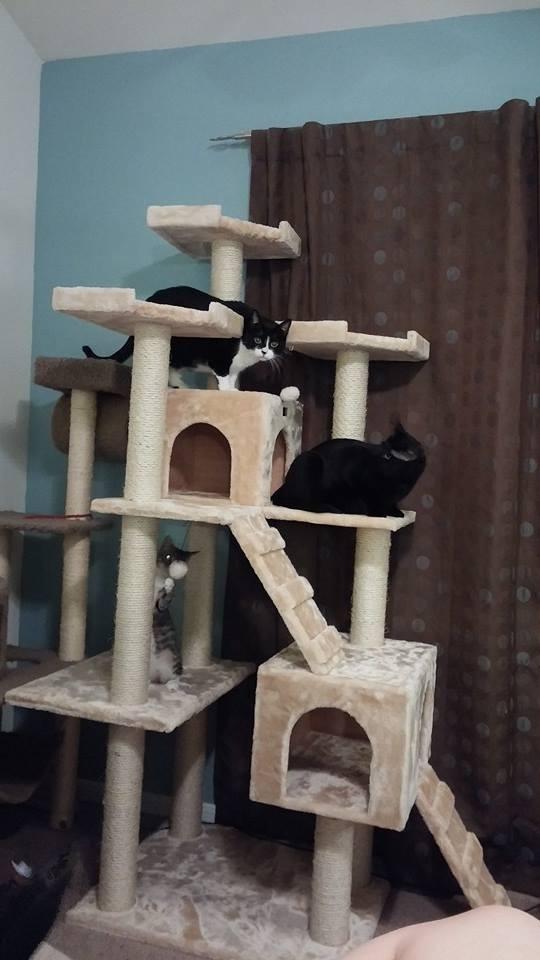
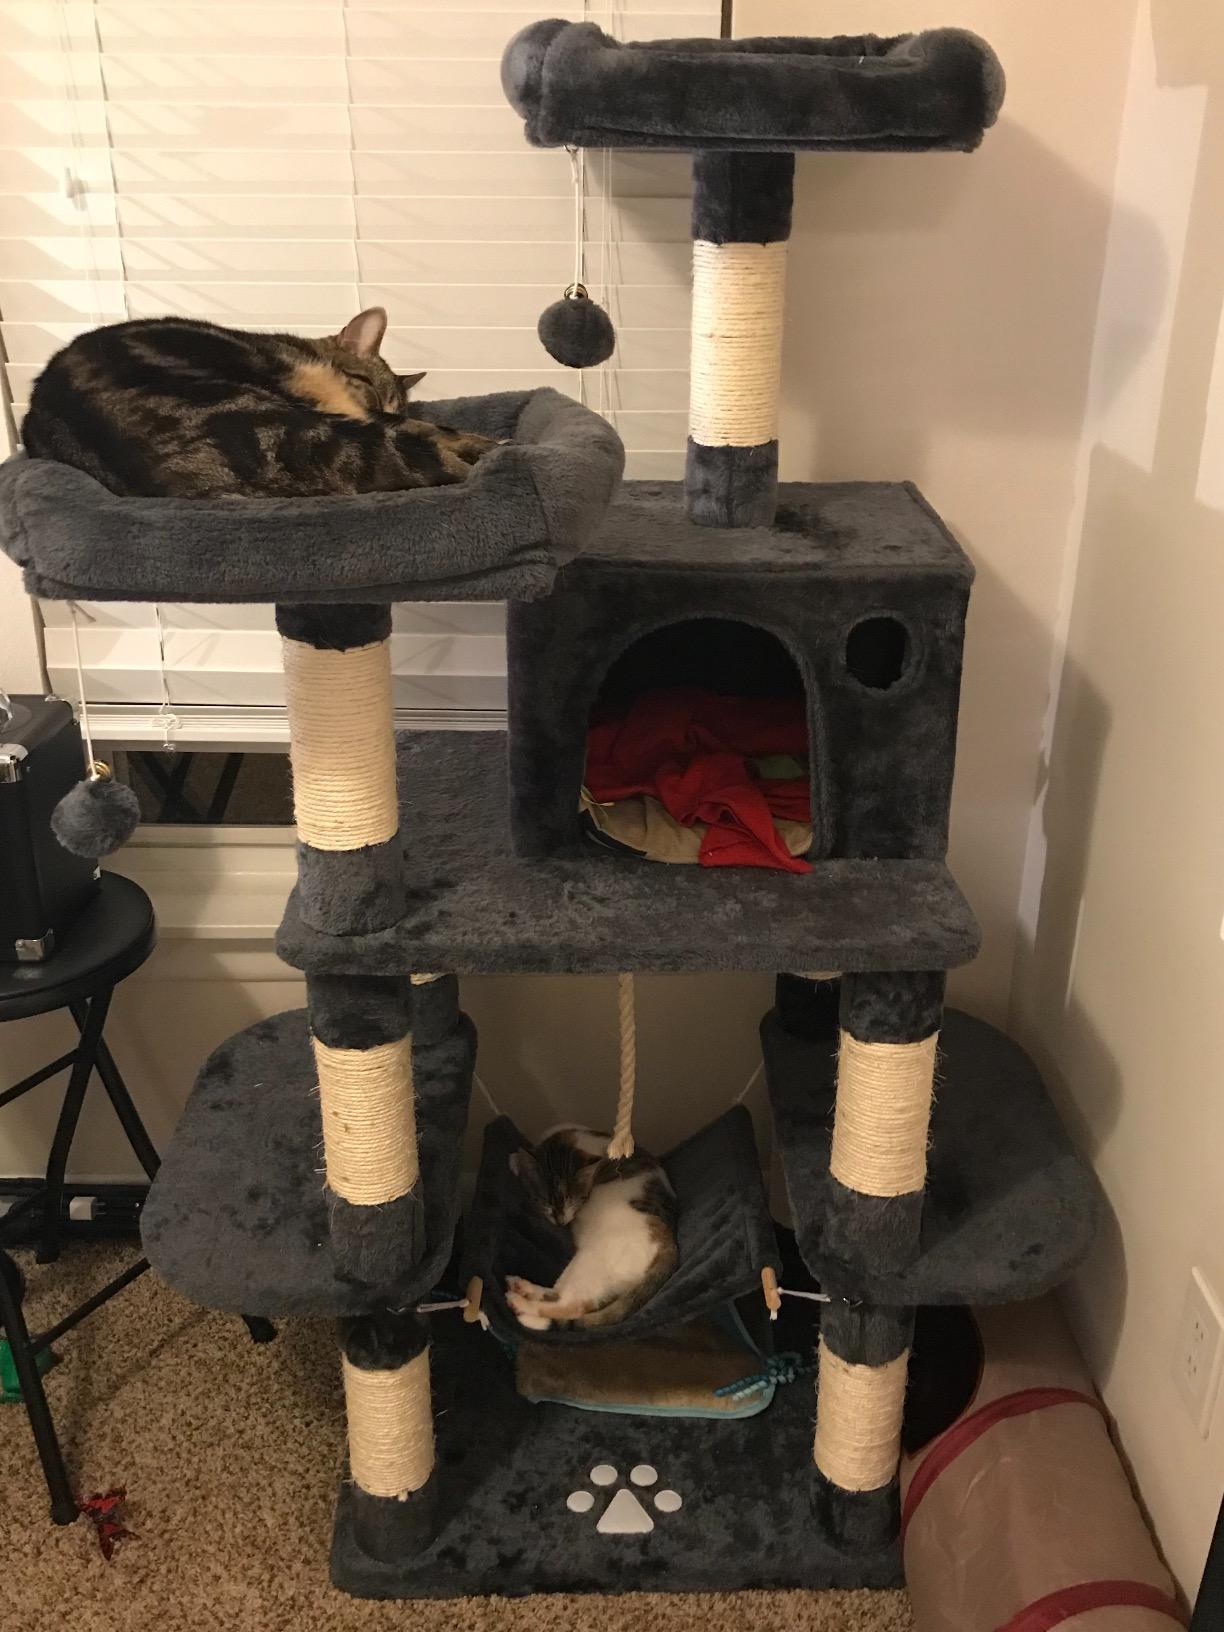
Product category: items_cat tree
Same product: no